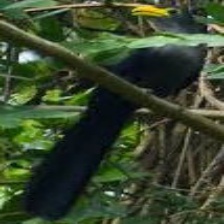
Species: BLUE MALKOHA
Scientific name: CEUTHMOCHARES AEREUS